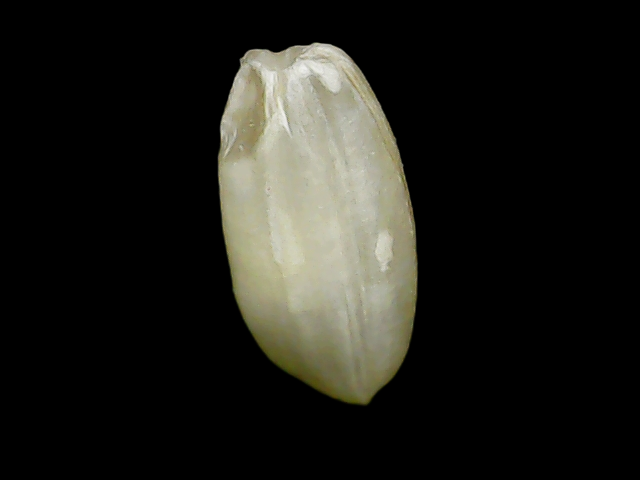
Rice variety: Binadhan10